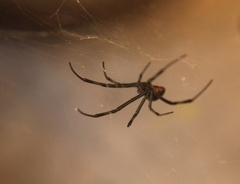
Species: Lactrodectus_hesperus